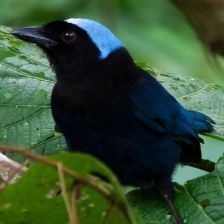
Species: AZURE JAY
Scientific name: CYANOCORAX CAERULEUS
ImageNet parent category: jay